Apostasy in Islam by country

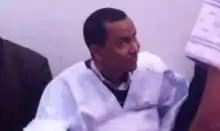
Blogger Ould Mkhaitir, accused of apostasy, overturned his death sentence in 2017.

Article 306 of the criminal code of Mauritania declares apostasy in Islam as illegal and provides a death sentence for the crime of leaving Islam. Its law provides a provision where the guilty is given the opportunity to repent and return to Islam within three days. Failure to do so leads to a death sentence, dissolution of family rights and property confiscation by the government. The Mauritanian law requires that an apostate who has repented should be placed in custody and jailed for a period for the crime. Article 306 reads: